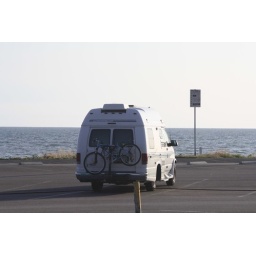
Leaped off the van in the background ... and here we are, back at the ocean :-)